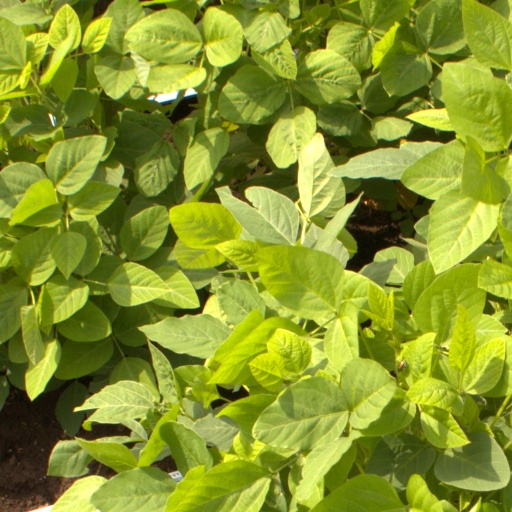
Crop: soybean